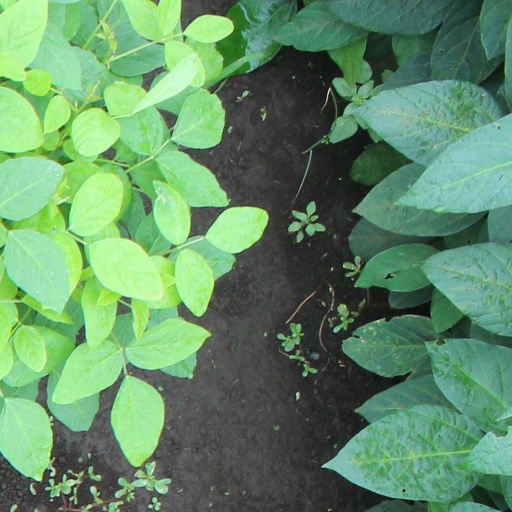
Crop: soybean